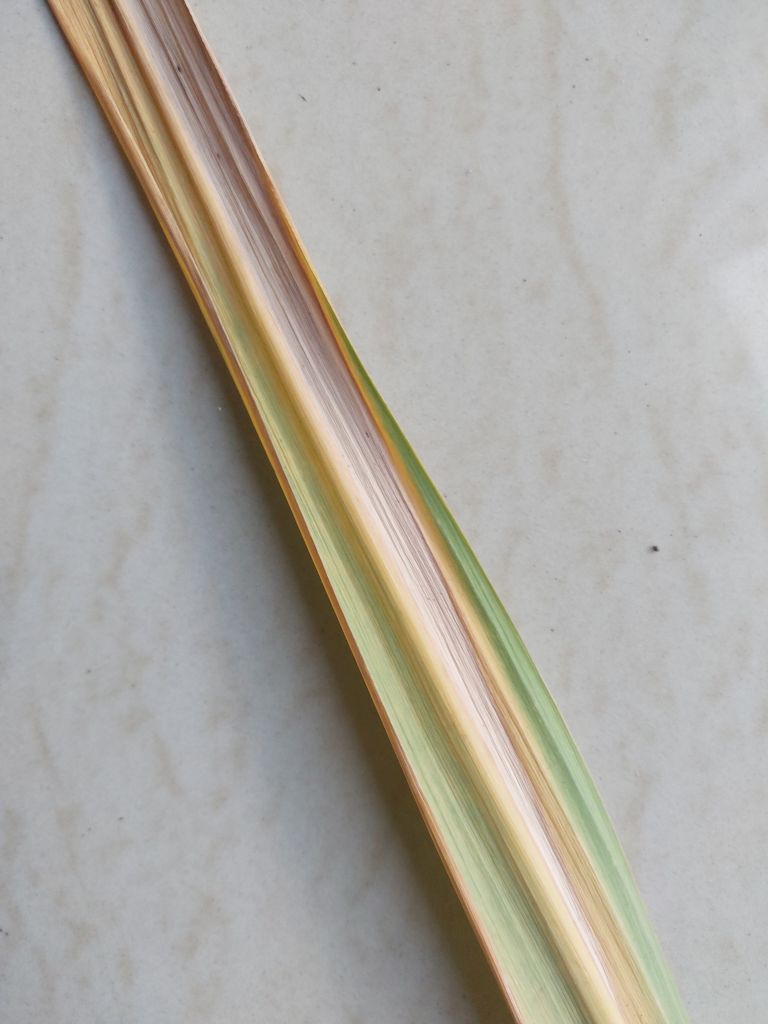
Label: Yellow Leaf